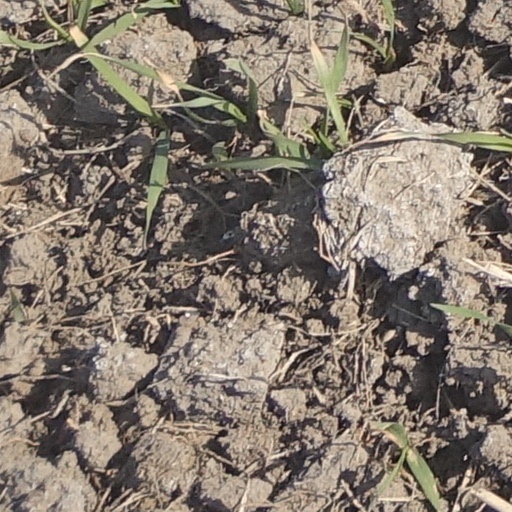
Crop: wheat